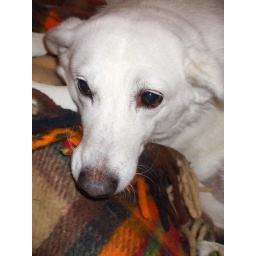
My dog Zeppy, the most beautiful girl in the world